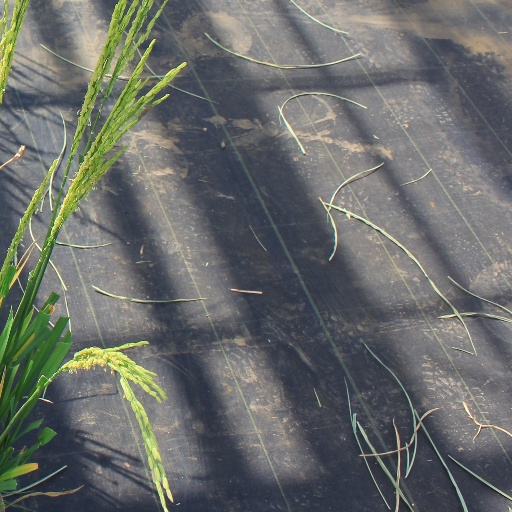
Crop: rice